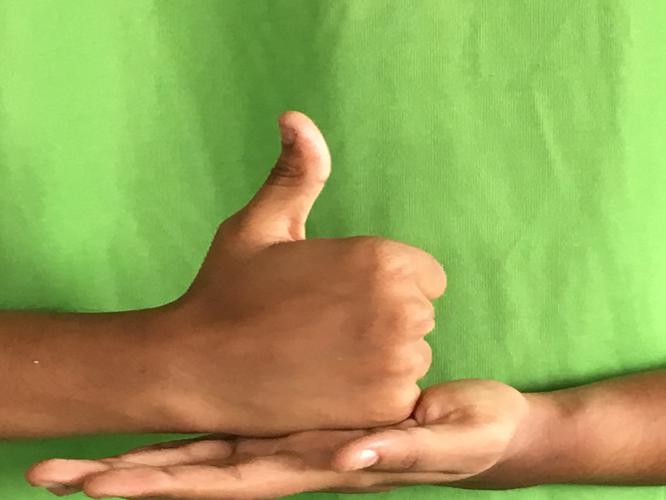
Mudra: Shivalinga
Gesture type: double_hand